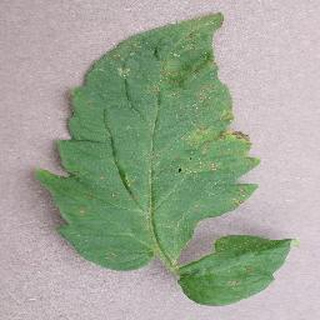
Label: tomato_septoria_leaf_spot